Describe the emotion expressed in this image:  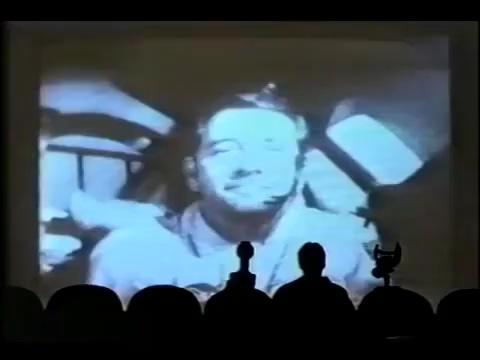
This person displays Suffering, valence and arousal with low intensity.